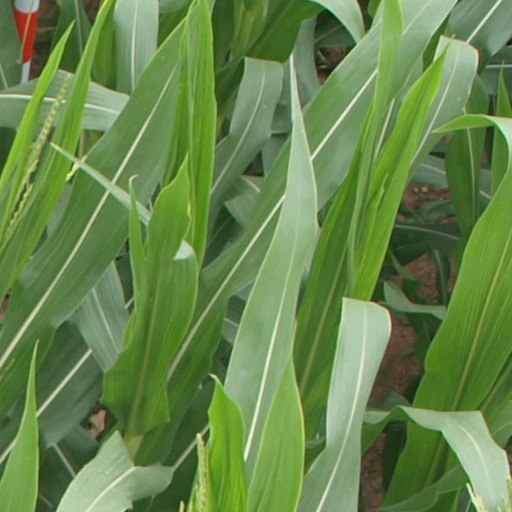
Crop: maize; corn